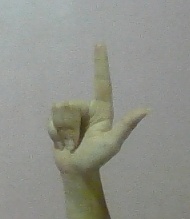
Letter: laam